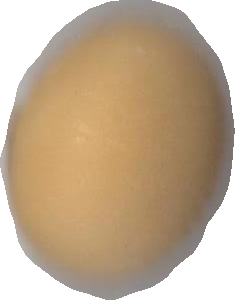
Variety: Grobogan